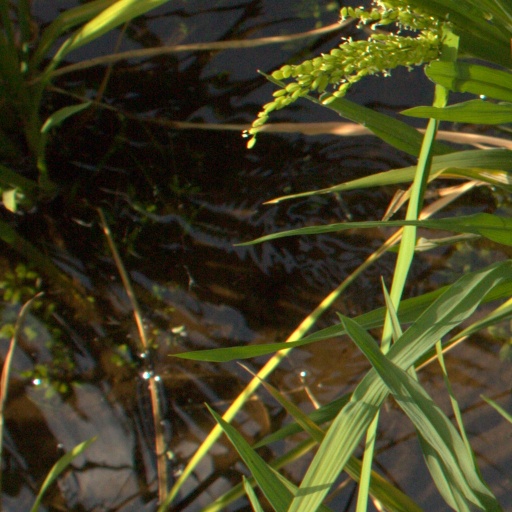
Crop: rice